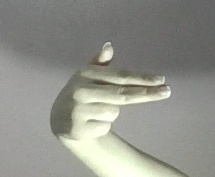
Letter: ghain